Coromandel Coast

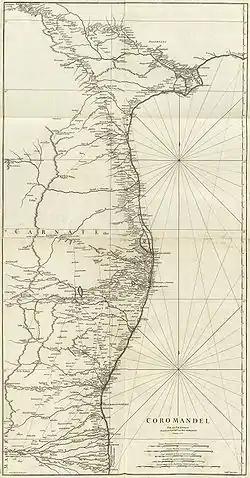
A 1753 French Map of the Coromandel coast which mapped the boundaries limited to Circar coast from Kavery Delta region.

The land of the Chola dynasty was called Cholamandalam in Tamil, literally translated as "the realm of the Cholas", from which Coromandel is derived.